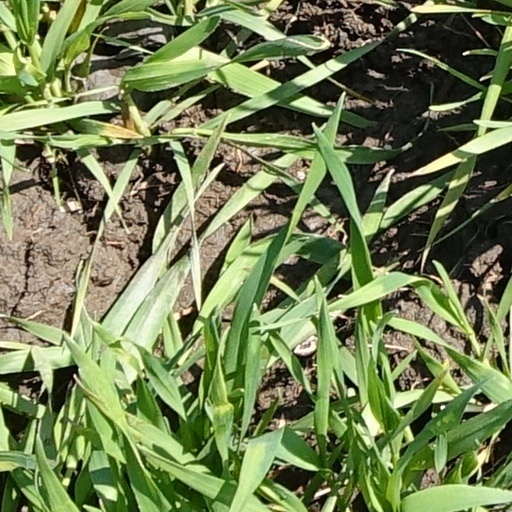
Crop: wheat